Lodewijk De Witte

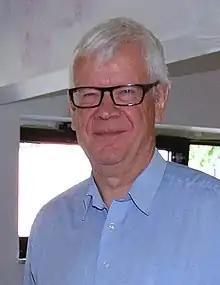

Lodewijk "Lode" De Witte (born 12 December 1954 in Zwevegem) is the former governor of the Belgian province of Flemish Brabant.